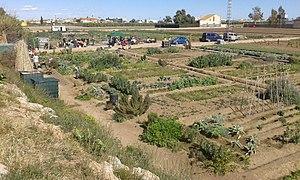
L'agriculture de proximité est une agriculture qui se pratique à proximité des marchés qu'elle dessert.